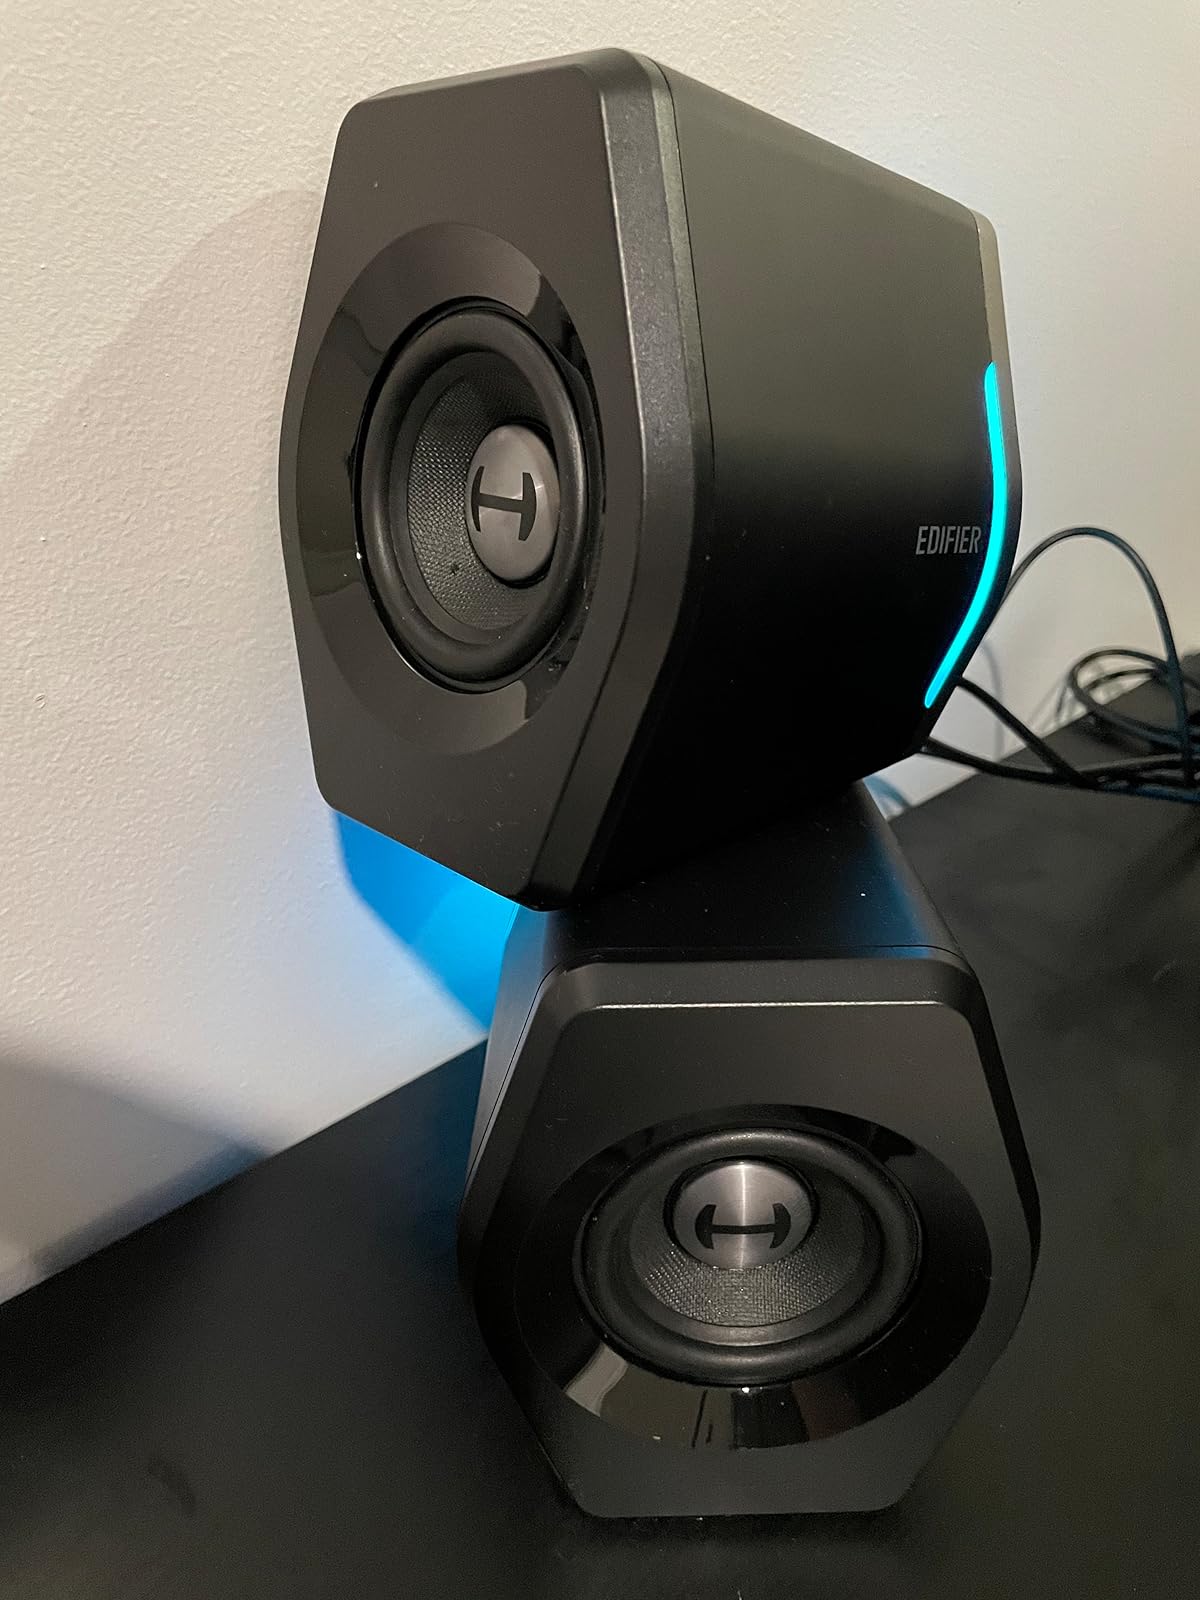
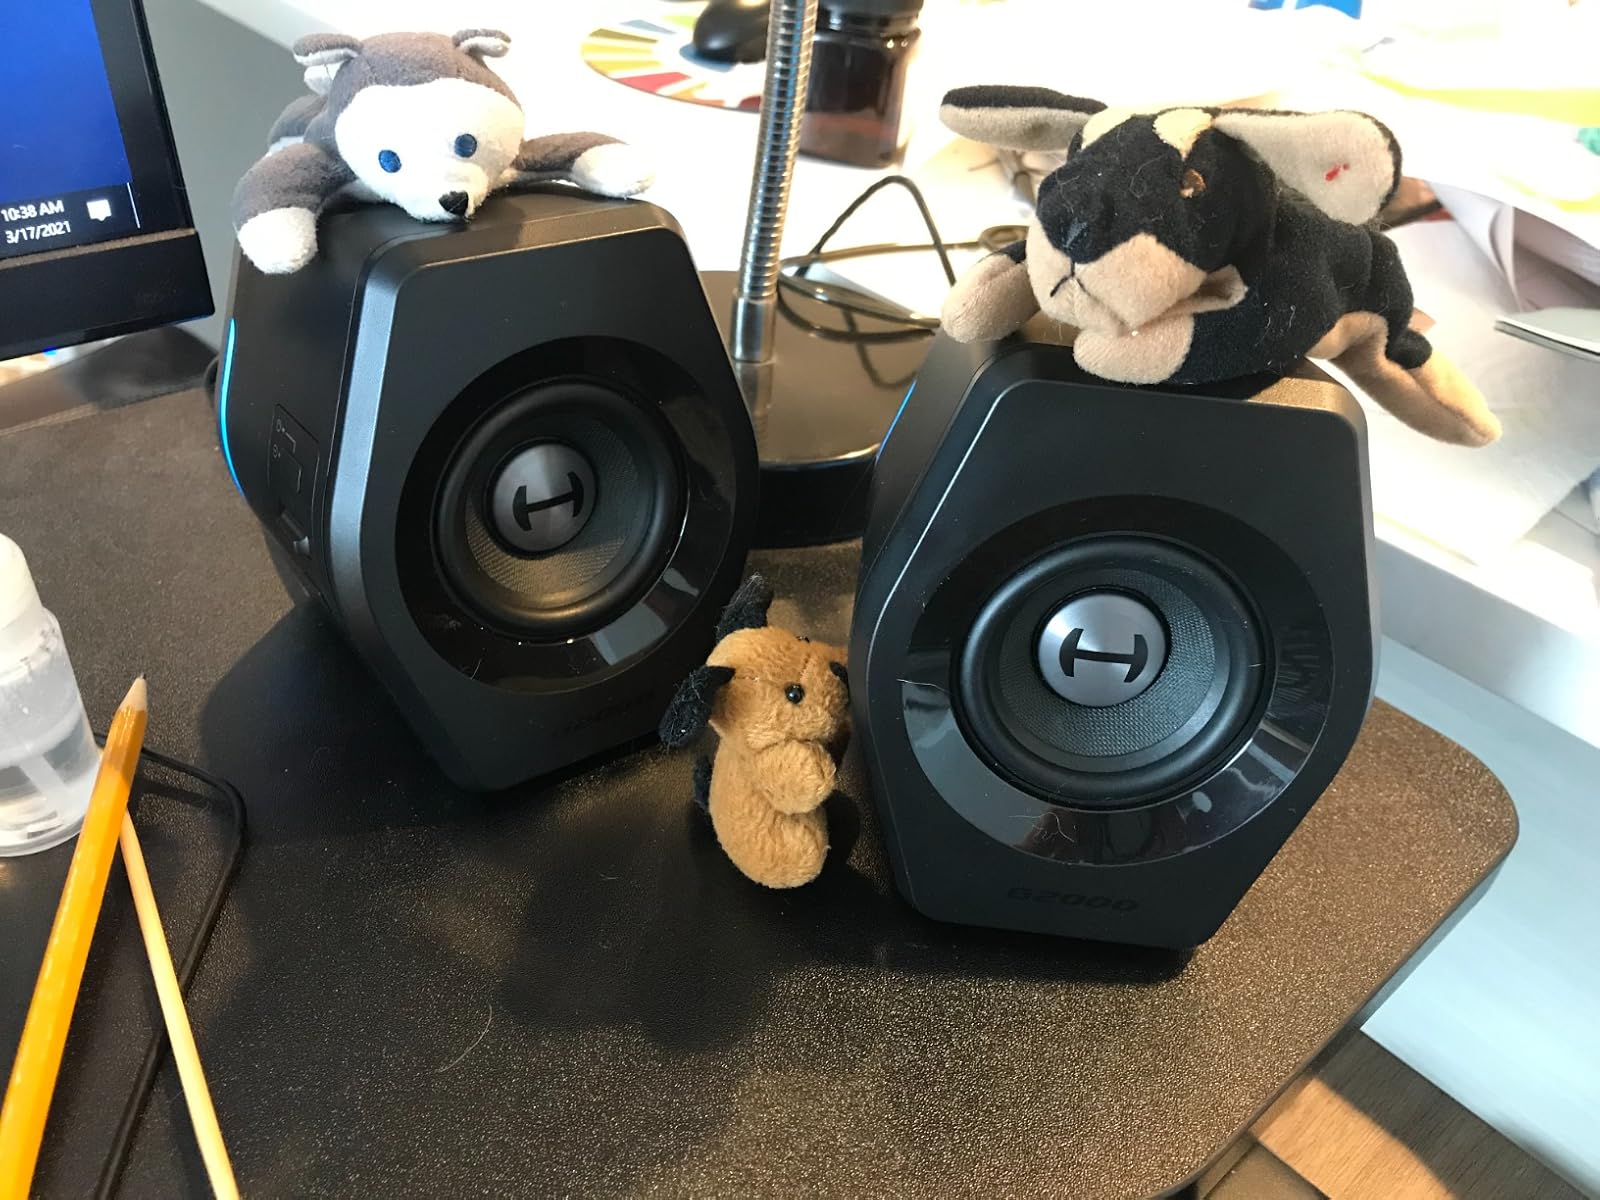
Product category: speaker
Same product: yes